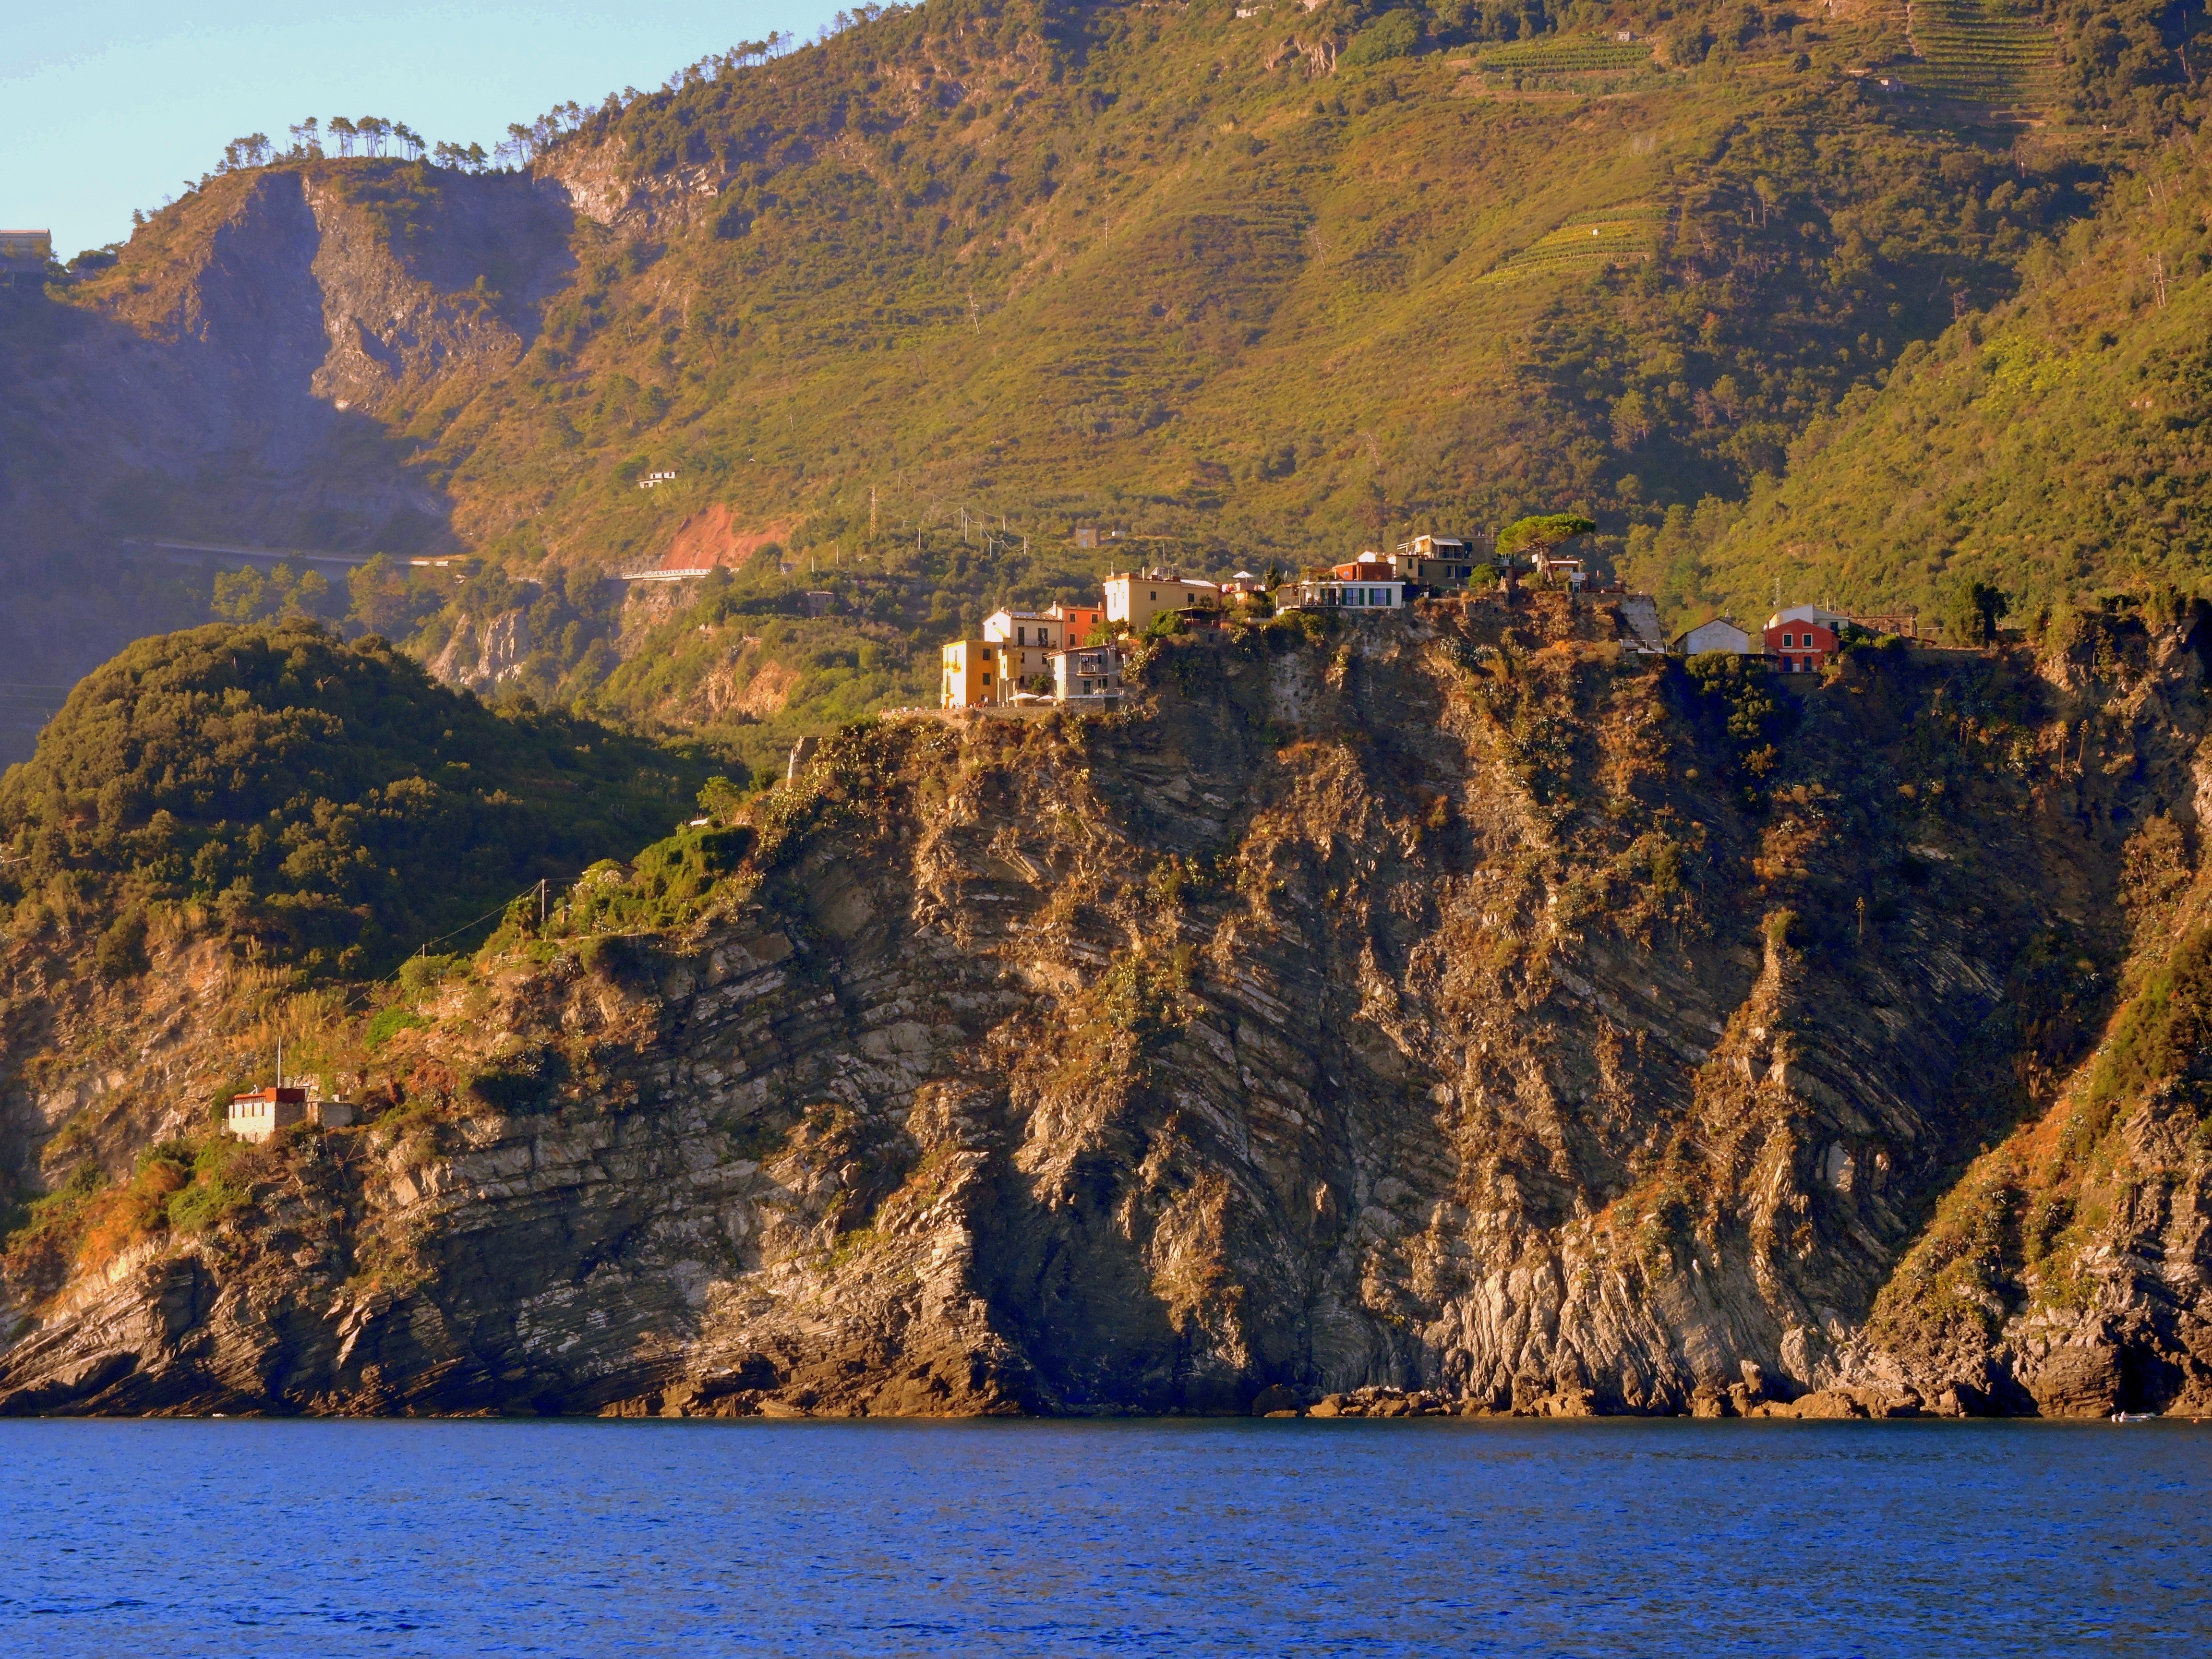
landscape, sea, coast, water, wilderness, mountain, lake, river, mountain range, country, cliff, reflection, autumn, bay, italy, fjord, terrain, houses, ravine, costa, loch, liguria, landform, cinque terre, corniglia, geographical feature, mountainous landforms